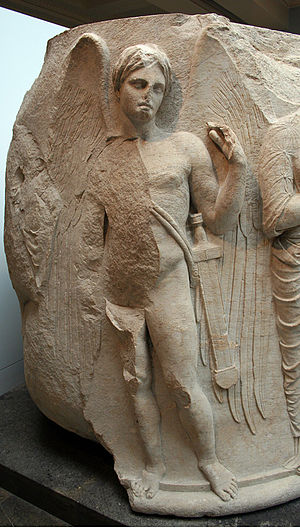
Thanatos
Bevinget yngling med sværd, formentlig Thanatos, fra Artemistemplet i Efesos.
Thanatos er i græsk mytologi navnet på guden for den naturlige død. Han blev engang fanget af Sisyfos og lagt i lænker. Sisyfos gjorde det for at ingen mere skulle dø. Ares fandt ud af det og fangede Sisyfos og frigjorde Thanatos. Inden Sisyfos skulle til underverdenen sagde han til sin kone at hun ikke skulle ofre ham noget. Sisyfos kom til underverdenen og klagede til Hades over, at hans død ikke blev retfærdigjort, og Hades sendte ham tilbage hvor han levede længere, men til sidst så Zeus det som om Sisyfos nedgjorde guderne og straffede Sisyfos ved at lade ham rulle en sten, der var større end ham selv, op ad et højt bjerg nede i Helvede. Hver gang han nåede toppen, smuttede stenen fra ham, og han måtte begynde forfra.